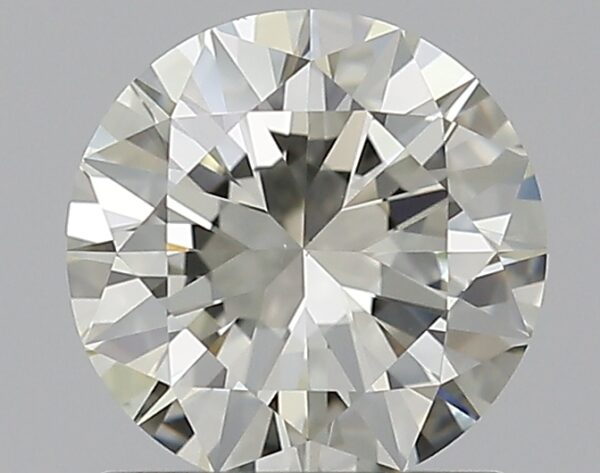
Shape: round
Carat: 1
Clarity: VS1
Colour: L
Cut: VG
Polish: EX
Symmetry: VG
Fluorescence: N
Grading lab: GIA
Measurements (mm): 6.36 x 6.42 x 3.91